CKNG-FM

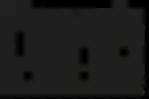
Fresh FM logo from 2015-2018

On January 9, 2013, CKNG returned to hot adult contemporary, branded as "The New 92.5 Fresh FM", becoming the third Corus radio station to adopt the "Fresh FM" branding.